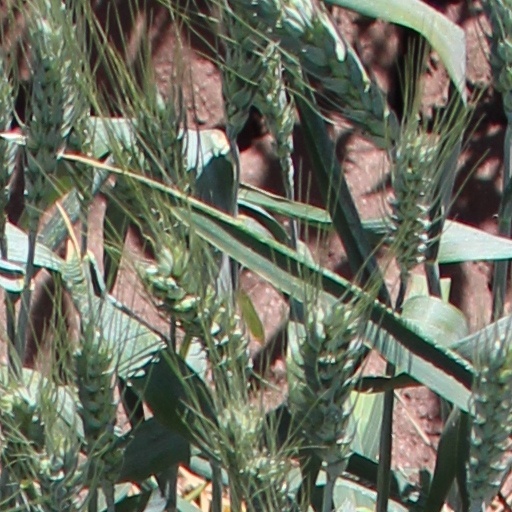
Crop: wheat